Estadio El Teniente

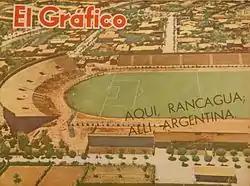
The stadium in "El Gráfico" magazine in 1962.

The stadium, since its construction, was owned by the U.S. copper mining company Braden Copper Company, which operated the mineral-extraction complex "El Teniente".